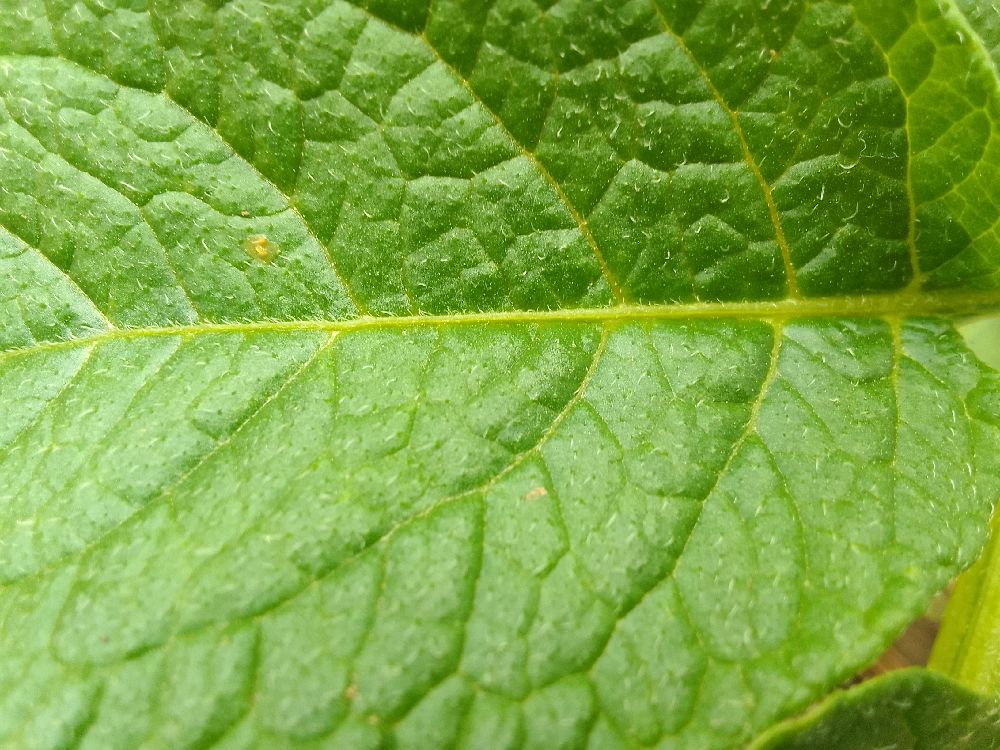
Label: Healthy